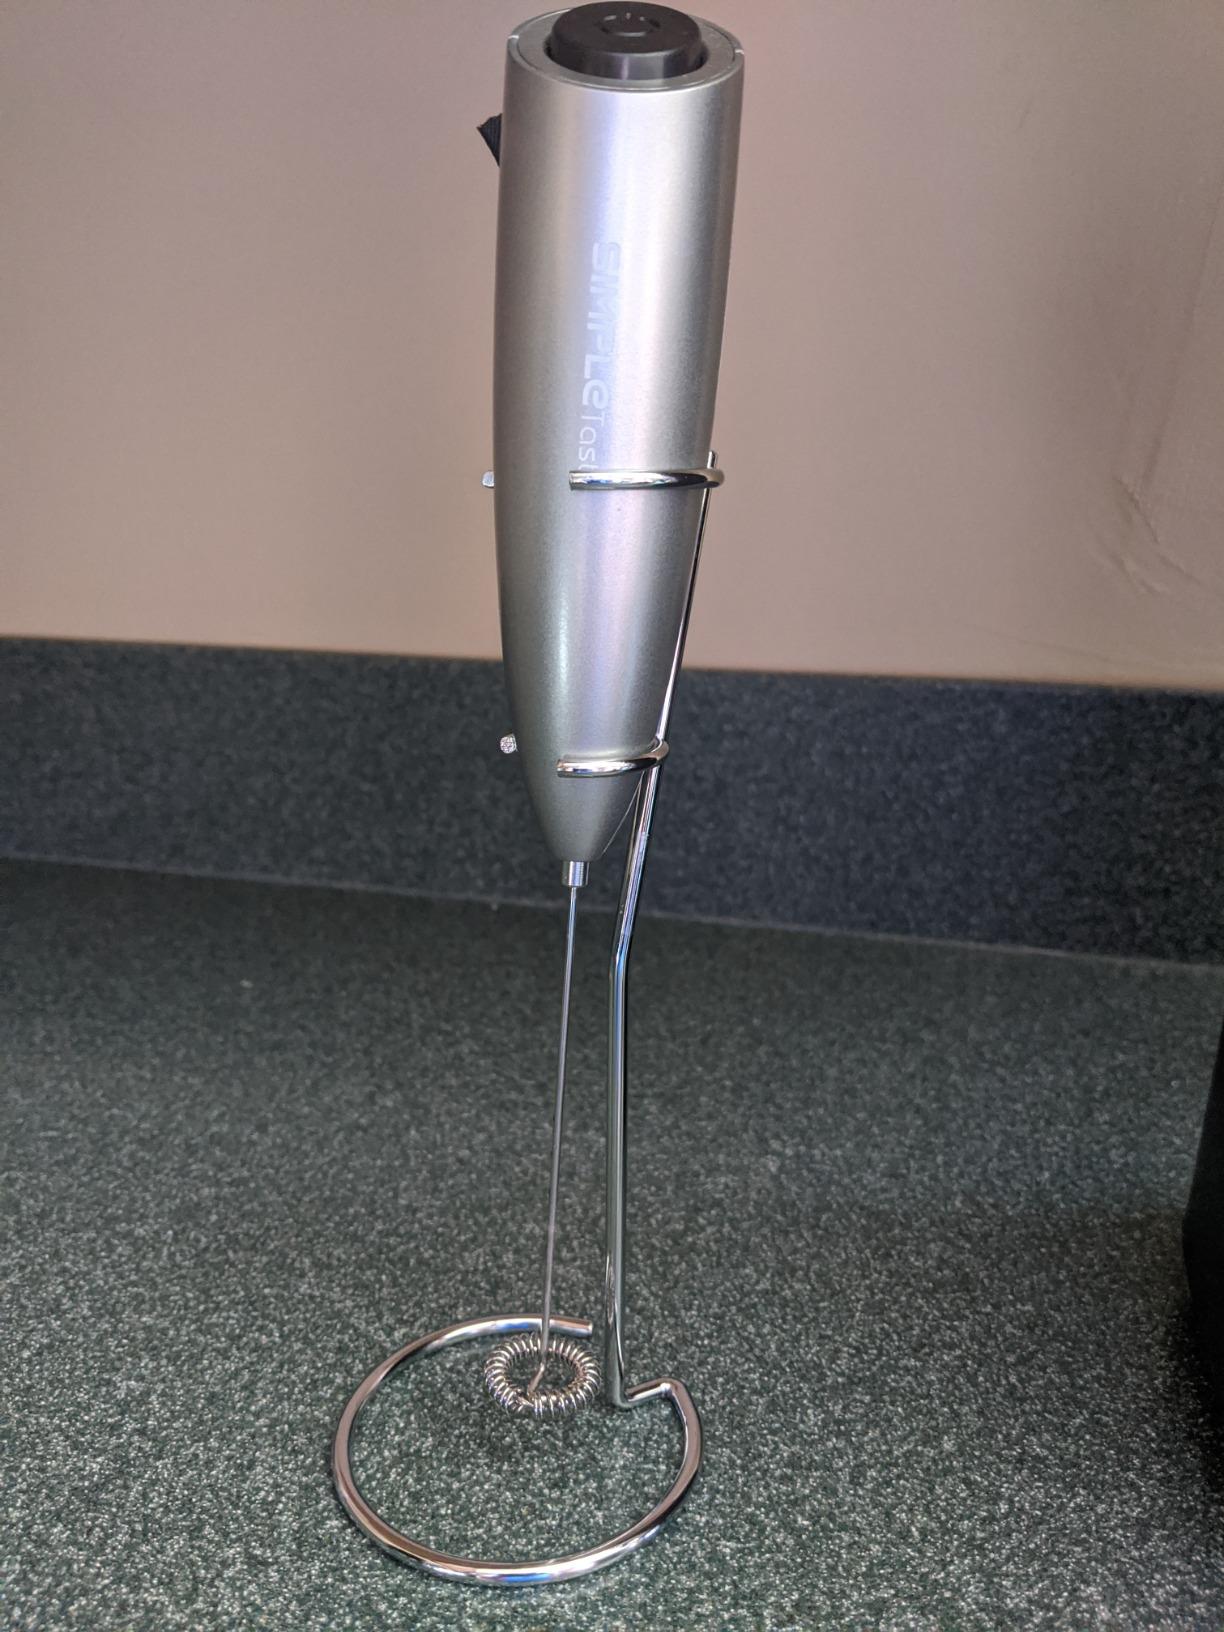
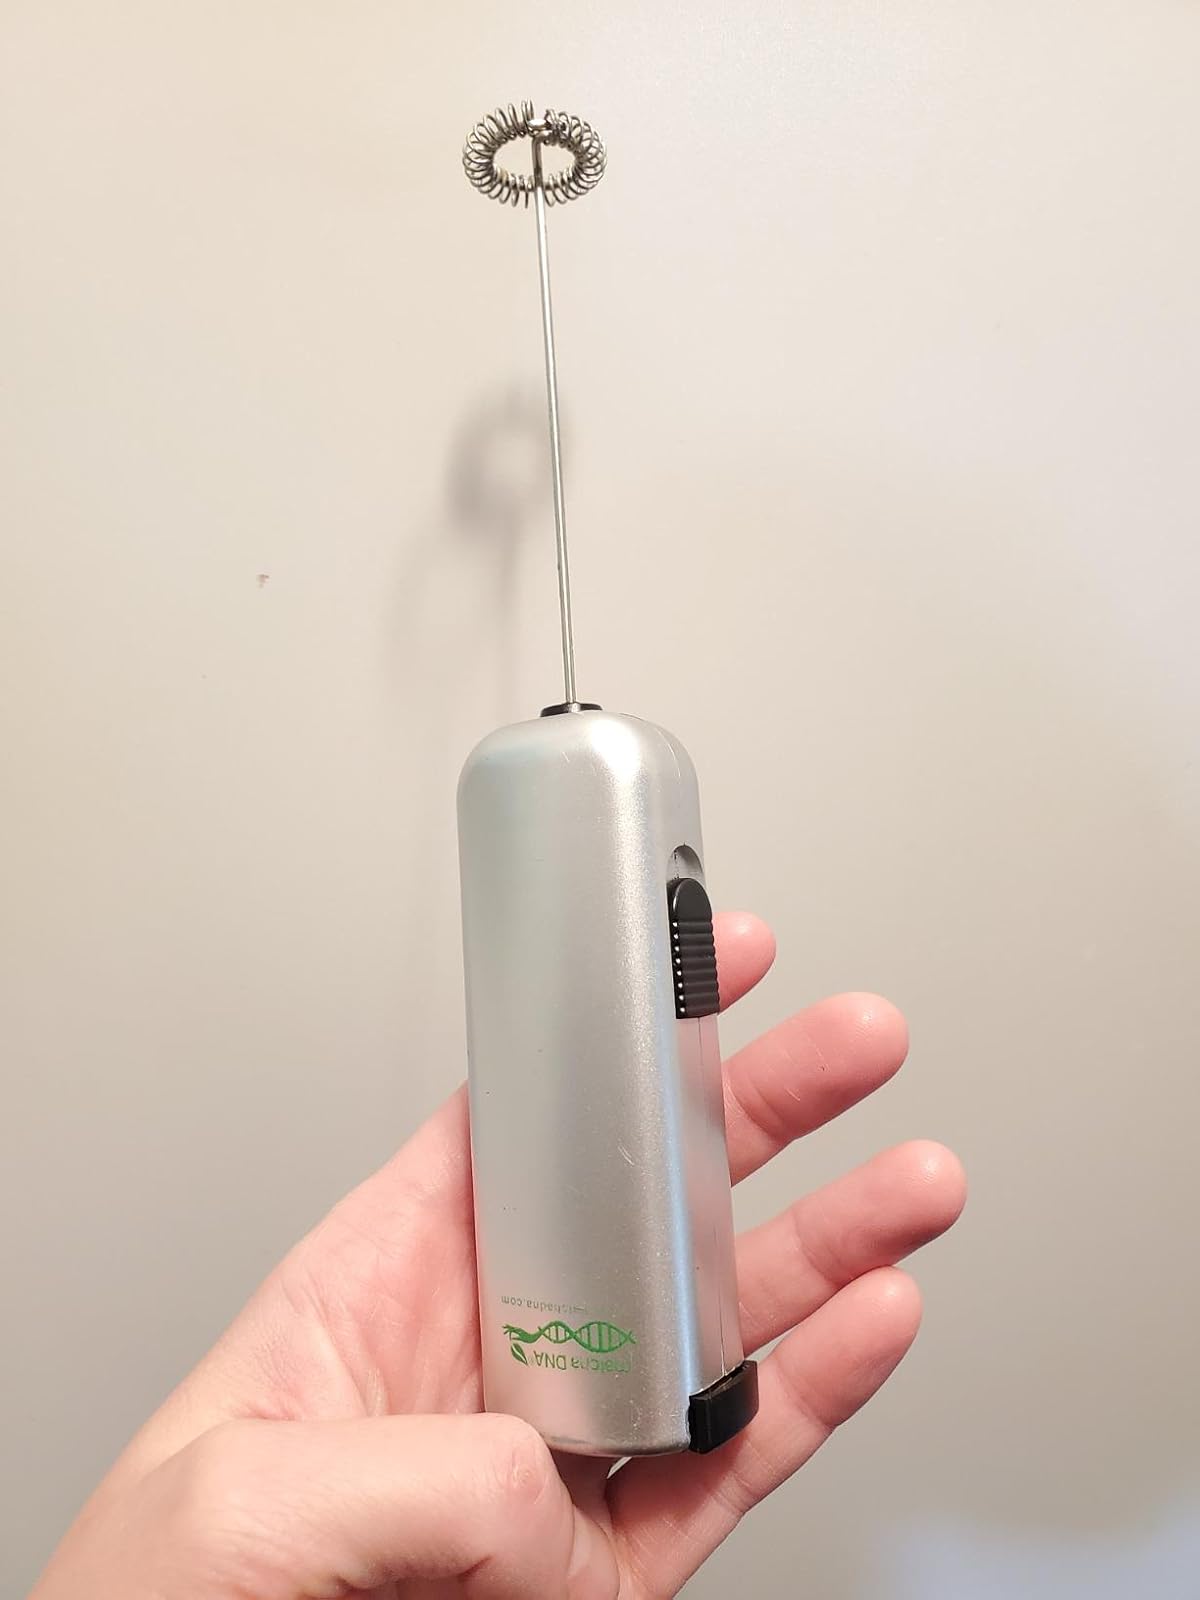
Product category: items_mixer
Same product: no